Langebaan Lagoon Marine Protected Area

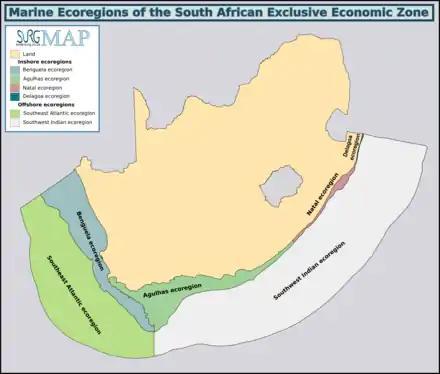
Marine ecoregions of the South African Exclusive Economic Zone: Langebaan Lagoon Marine Protected Area is in the Benguela ecoregion

The MPA is in the warm temperate Benguela ecoregion to the west of Cape Point which extends northwards to the Orange River. There are a fairly large proportion of species endemic to South Africa along this coastline.